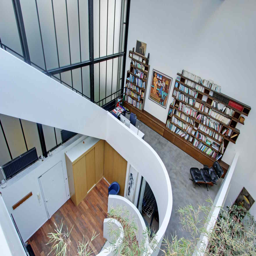
property of the week : a glass - capped apartment